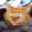
Label: cat